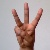
The image shows a hand gesture representing the letter 'W' in Indian Sign Language.